Horn Island (Mississippi)

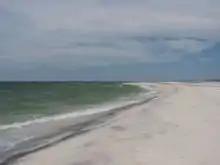
Horn Island

The island, in part, shelters and bounds the Mississippi Sound to its north, and has a long beach on the Gulf of Mexico on its south side. The island is undeveloped, except for a small ranger station mid-island. Part of the Gulf Islands National Seashore, it is a favorite boating destination for those living on the Mississippi Gulf Coast.